Swamp Works

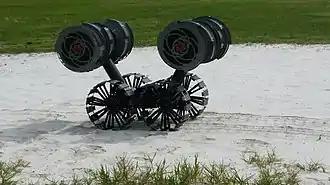
RASSOR is a fore-and-aft bucket drum mining robot for low gravity built by the KSC Swamp Works.

The Granular Mechanics and Regolith Operations (GMRO) Lab combines theoretical and experimental granular mechanics with applied robotics to operate with the soil on other planetary bodies, known as regolith. GMRO develops technologies to mine, convey, extract resources from, manufacture with, and construct infrastructure, like buildings and rocket landing pads, from regolith. GMRO also develops self-cleaning connectors for the dusty lunar and martian environments, performs research into rocket blast effects for landing or launching on the surfaces of the Moon, Mars or asteroids, and has developed a miniature space mining robot called the Regolith Advanced Surface Systems Operations Robot (RASSOR). RASSOR has fore-and-after counter-rotating bucket drums to dig in soil in almost zero gravity. The GMRO Lab is involved in organizing and judging the NASA Robotic Mining competition, held annually at the Kennedy Space Center each May, and the Swarmathon University Challenge for swarming robots. GMRO also built the KSC Hazard Field at the north end of the Space Shuttle's runway, which is a field of simulated craters and boulders in sandy regolith. The hazard field was used by the Morpheus Lander project for flight tests in 2013-2014. The GMRO Lab has a large industrial robot arm used for printing buildings from lunar or martian (simulated) regolith mixed with recycled plastic.